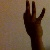
The image shows a hand gesture representing the number 9 in Indian Sign Language.